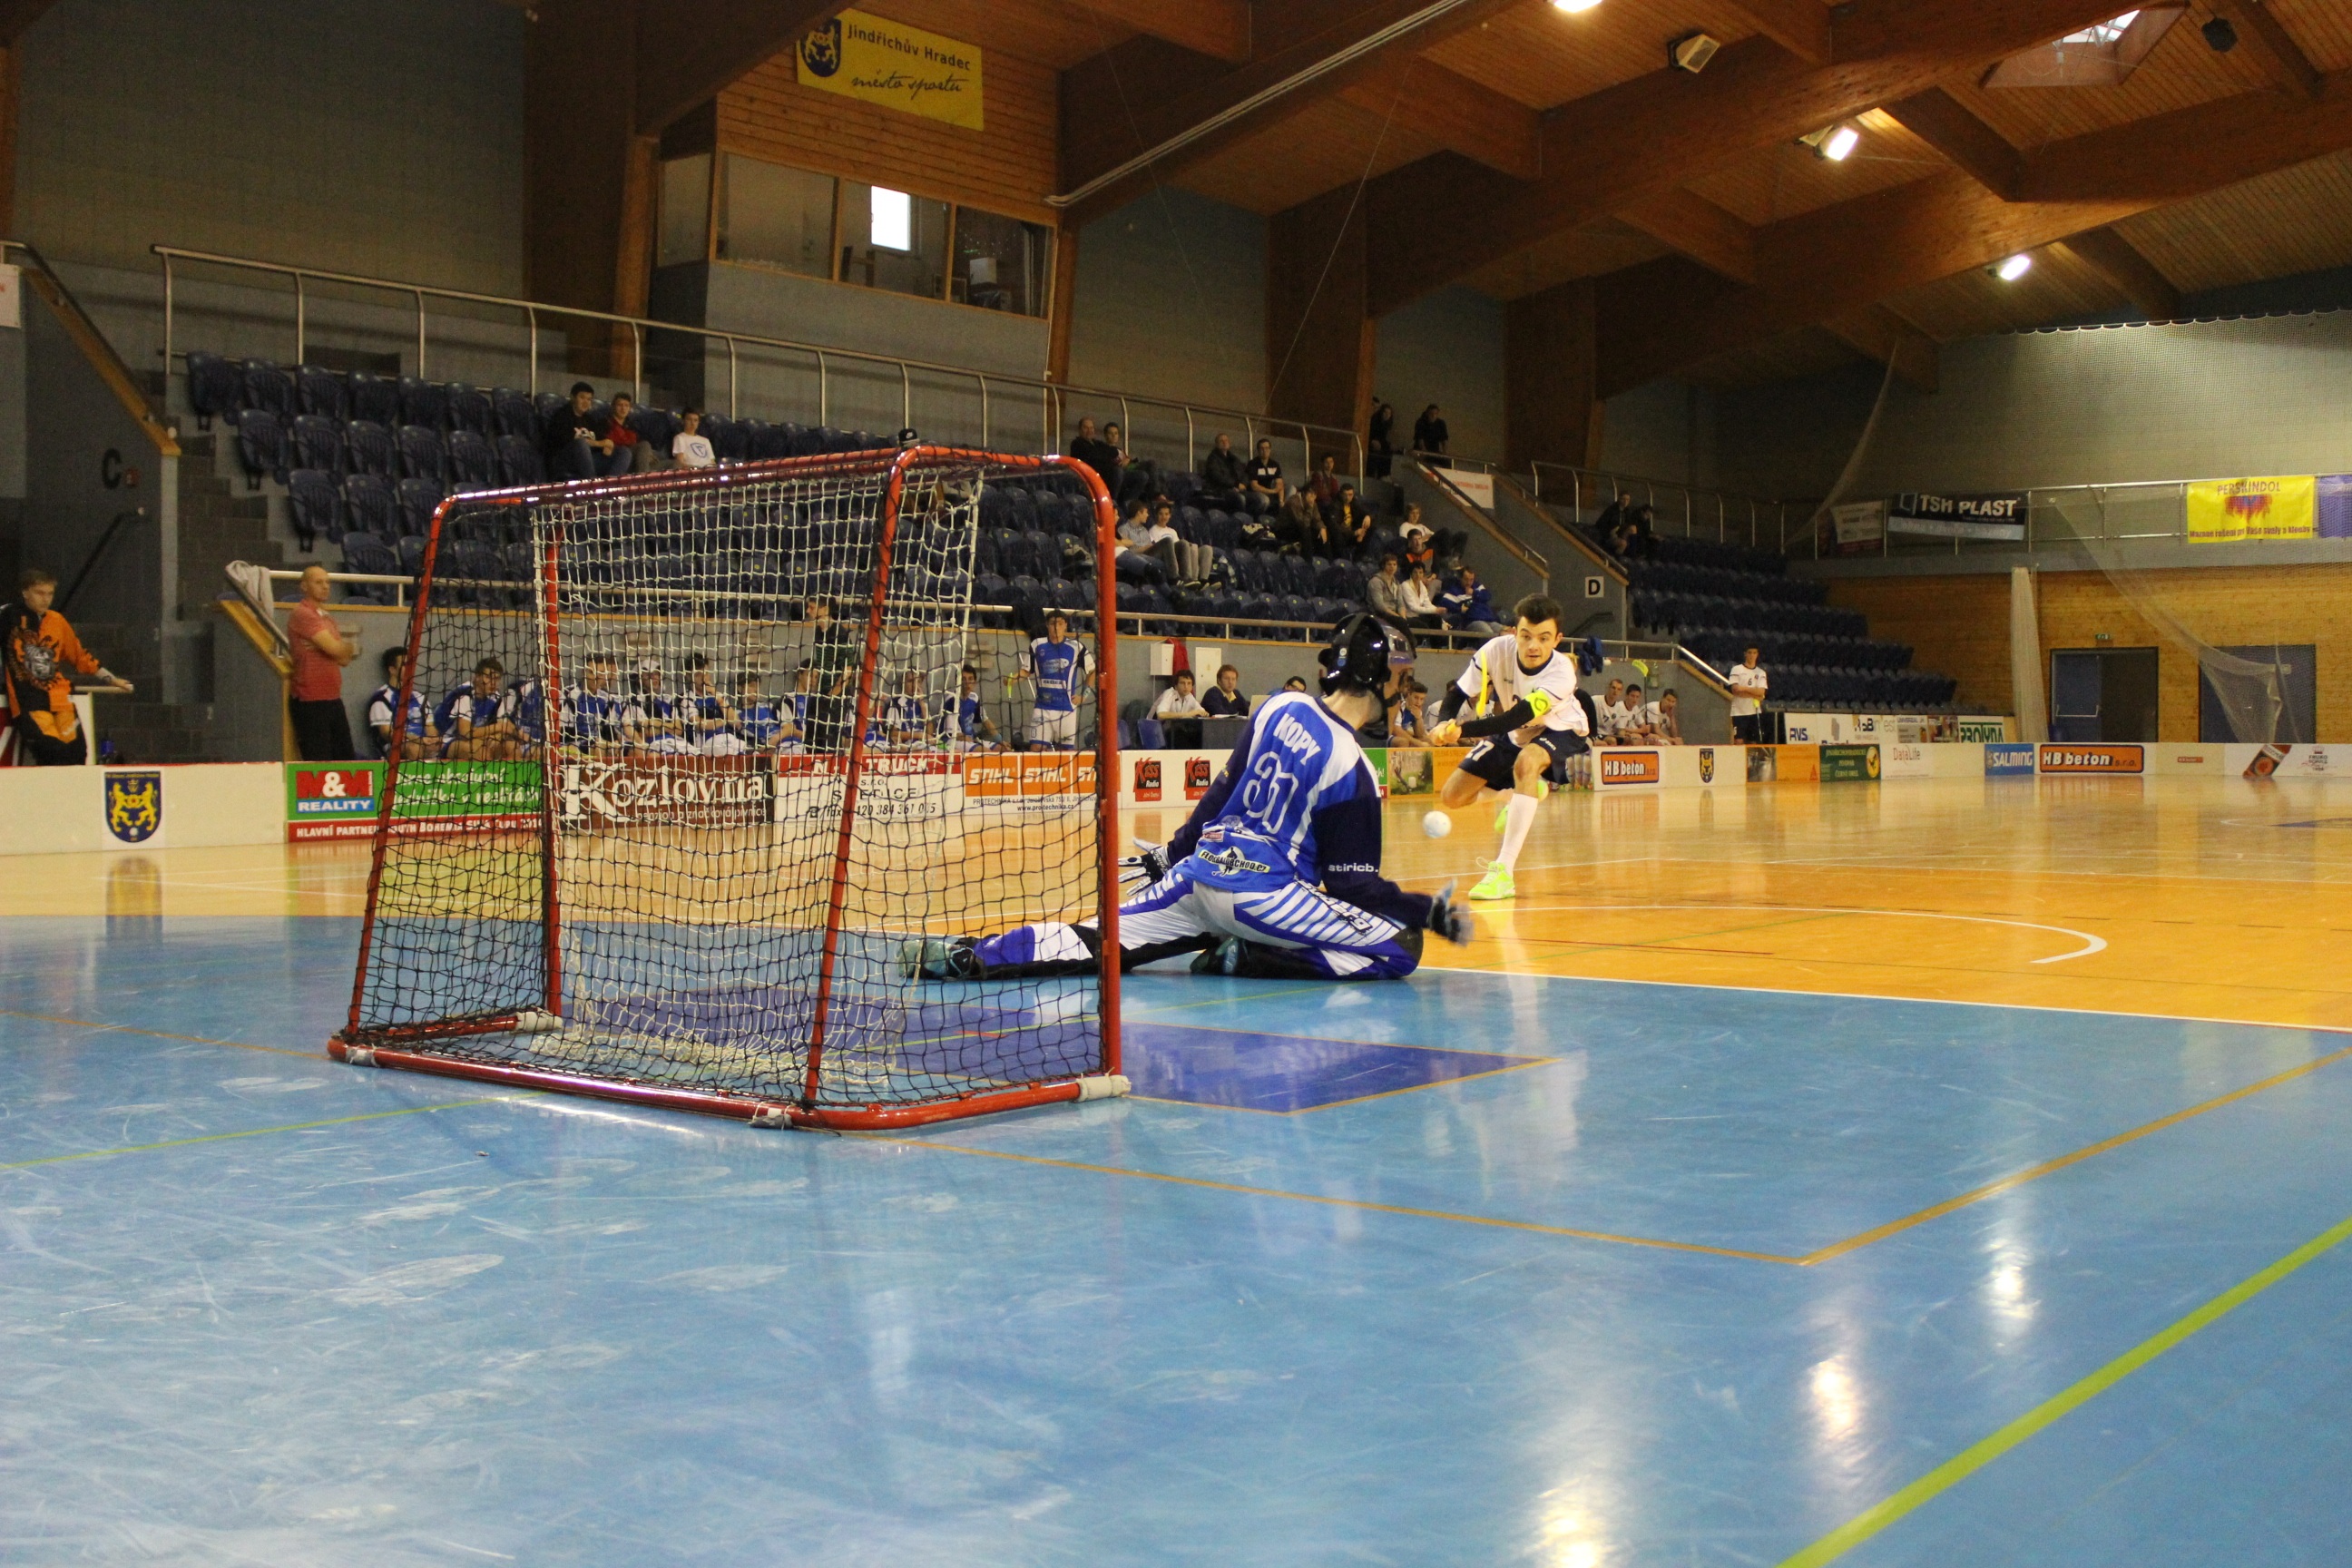
structure, sport, field, thought, soccer, gate, arena, fun, sports, courage, determination, performance, players, will, pleasure, league, toil, win, voltage, adrenaline, position, raid, cooperation, ball game, ice rink, floorball, sport venue, boxing ring